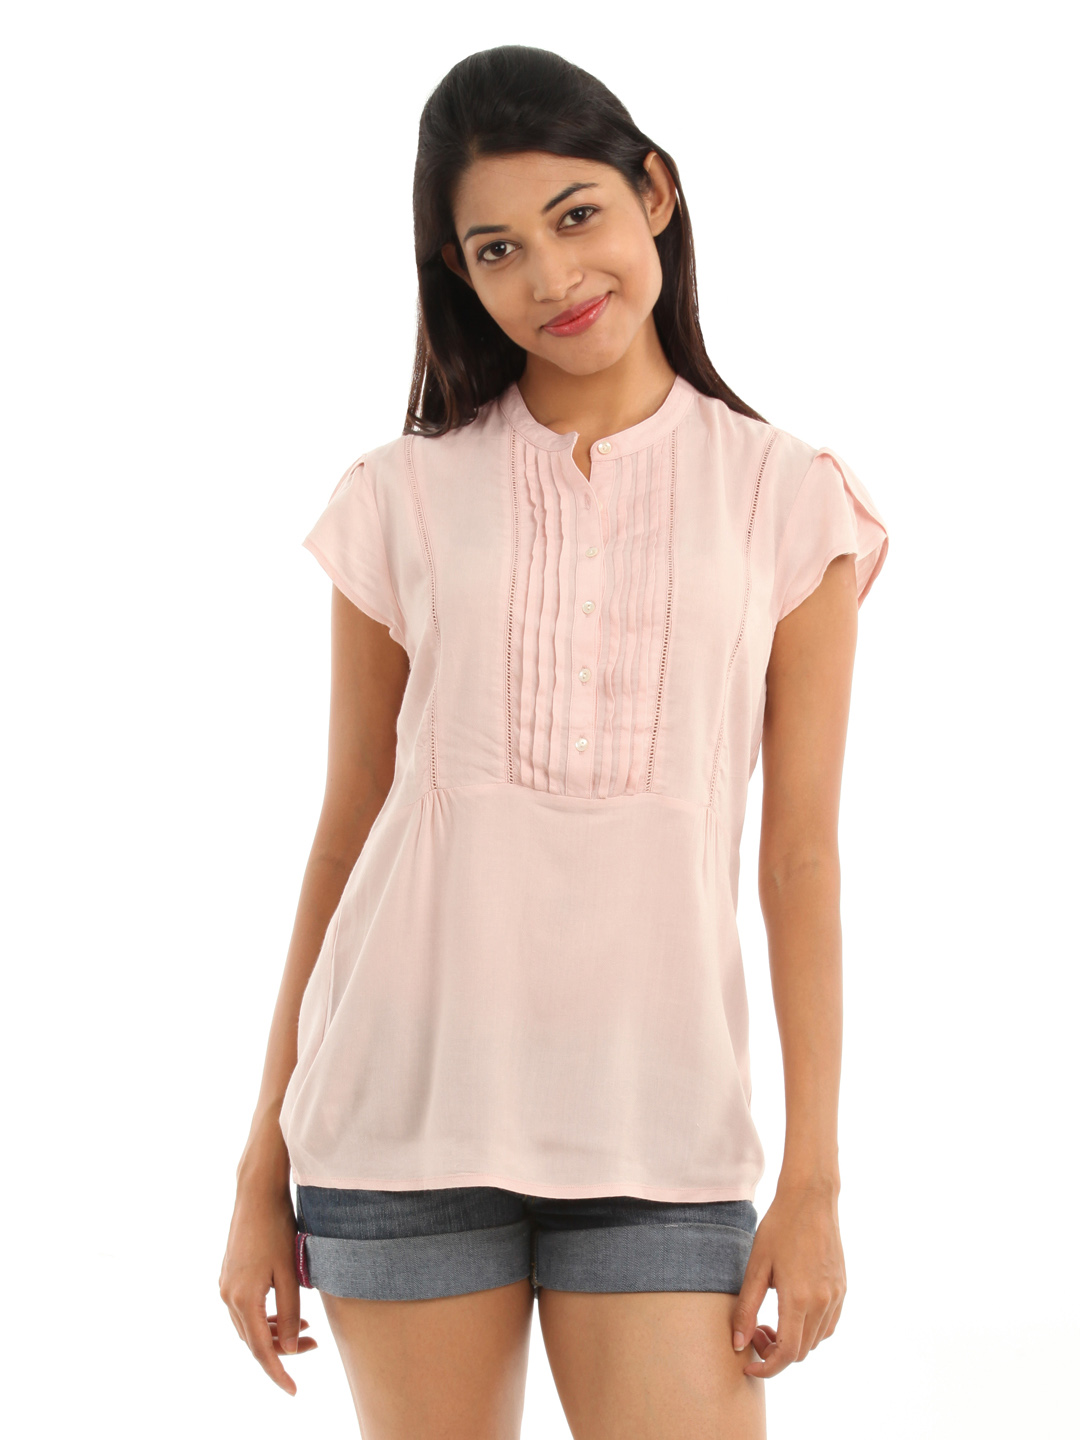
Wills Lifestyle Women Pink Top
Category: Apparel / Topwear / Tops
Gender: Women
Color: Pink
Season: Summer 2012
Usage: Casual